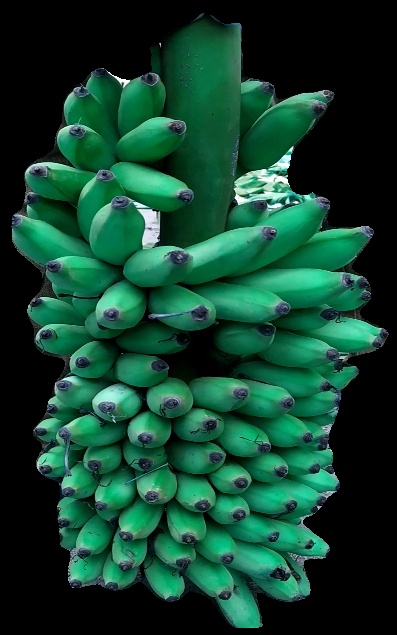
Variety: elakki-bale
Grade: grade1